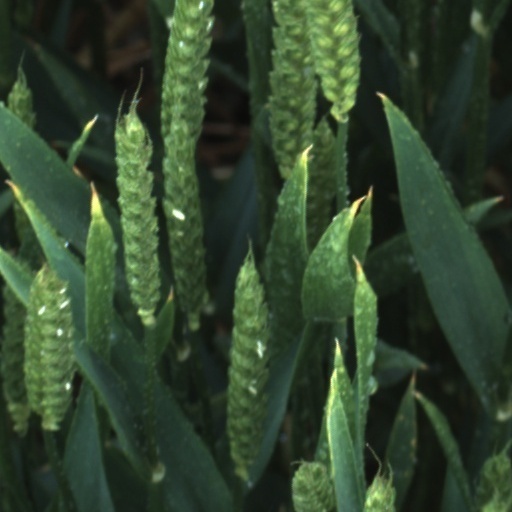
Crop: wheat